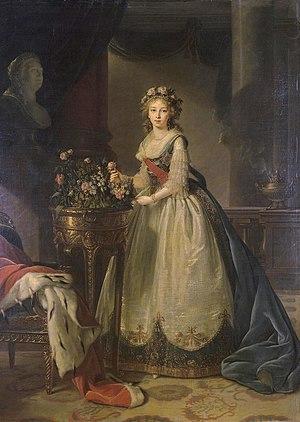
Cette page fournit une liste chronologique de tableaux de la peintre française Élisabeth Vigée Le Brun.